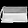
Label: Bag